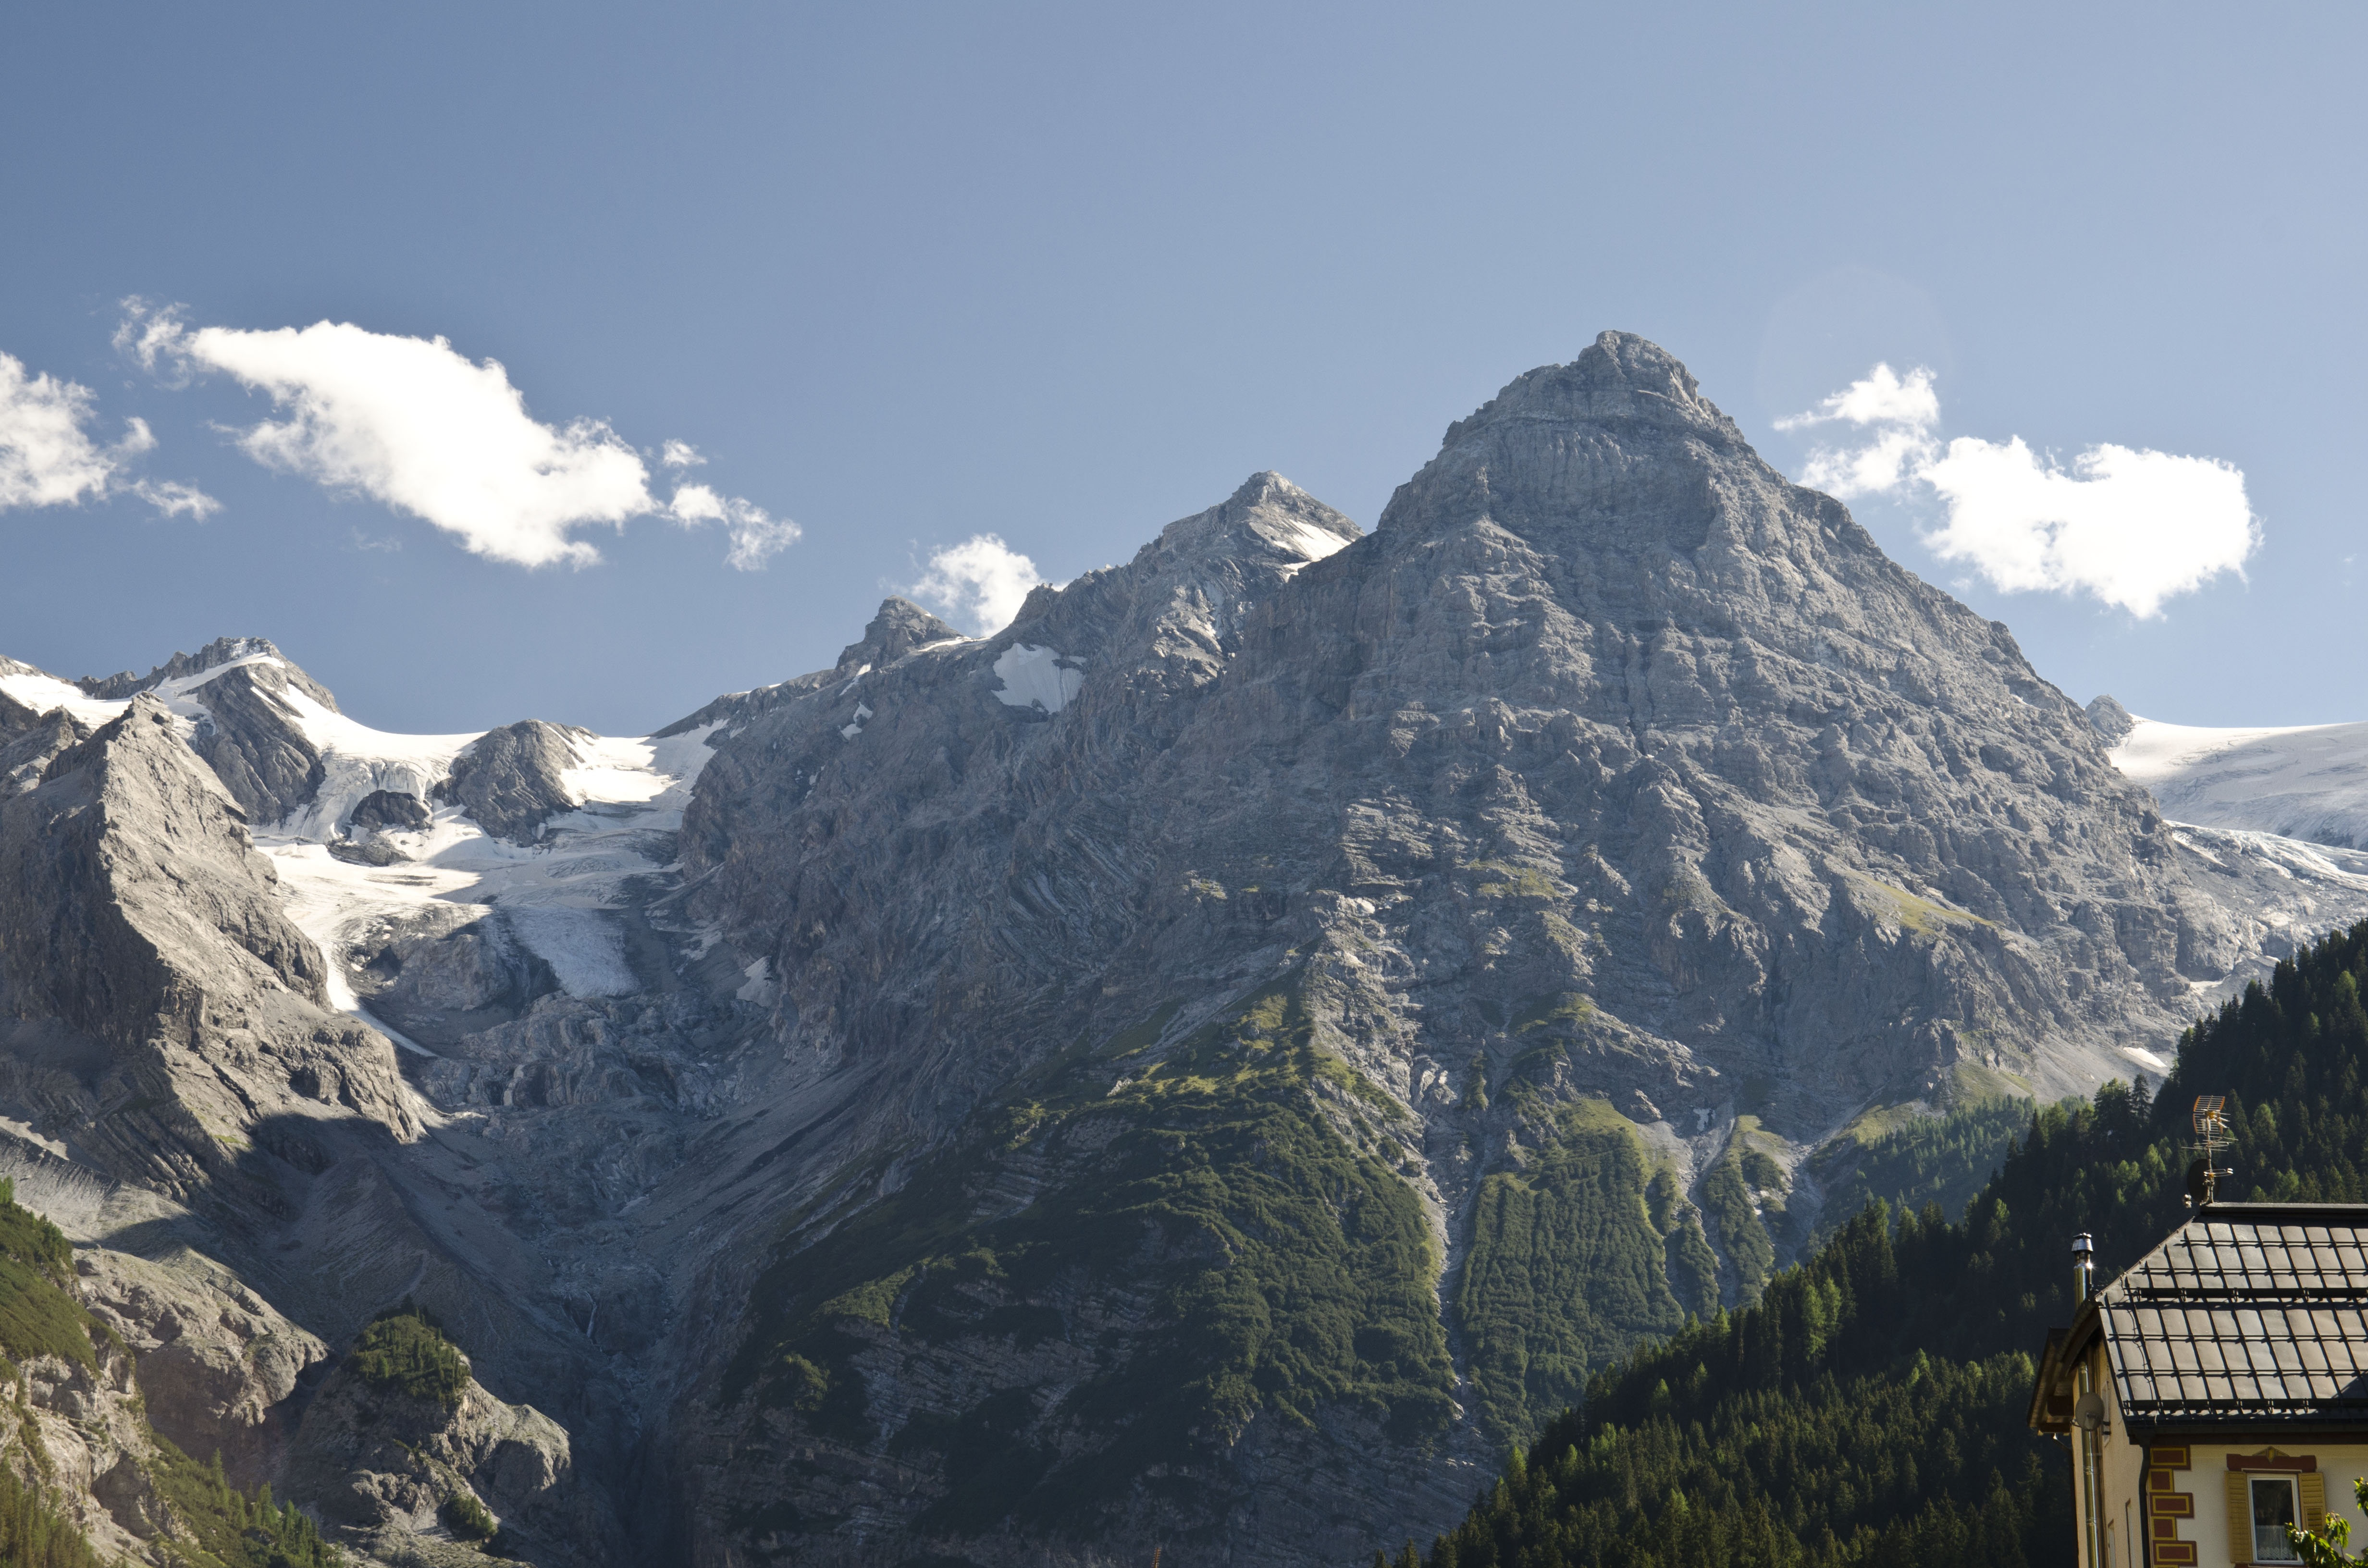
walking, mountain, adventure, valley, mountain range, italy, ridge, summit, massif, mountains, alps, plateau, fell, cirque, landform, ortler, mountain pass, the alps, stelvio, geographical feature, mountainous landforms